Mikołów

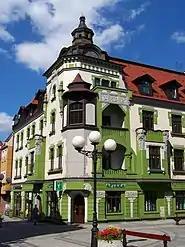
Art Nouveau architecture in Mikołów

In the 19th century, the town became a center of Polish printing in Upper Silesia. In 1845, Tomasz Nowacki founded a Polish printing house, and later on Polish activist and writer Karol Miarka published the Polish magazines "Katolik" and "Monika" in the town. Poles smuggled large amounts of gunpowder through the town to the Russian Partition of Poland during the January Uprising in 1863. In 1871 the town became part of the German Empire, where it was officially known under the Germanized name "Nikolai". The town's predominantly Polish population referred to the town as both "Mikułów" and "Mikołów". In 1908, the still-existing Polish choir "Harmonia" was founded.